Figure drawing

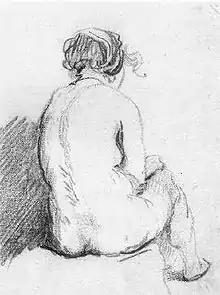
"Sitting woman", drawing in black crayon, school of Rembrandt (17th century)

A figure drawing is a drawing of the human form in any of its various shapes and postures, using any of the drawing media. The term can also refer to the act of producing such a drawing. The degree of representation may range from highly detailed, anatomically correct renderings to loose and expressive sketches. A life drawing is a drawing of the human figure, traditionally nude, from observation of a live model. Creating life drawings, or life studies, in a life class, has been a large element in the traditional training of artists in the Western world since the Renaissance.